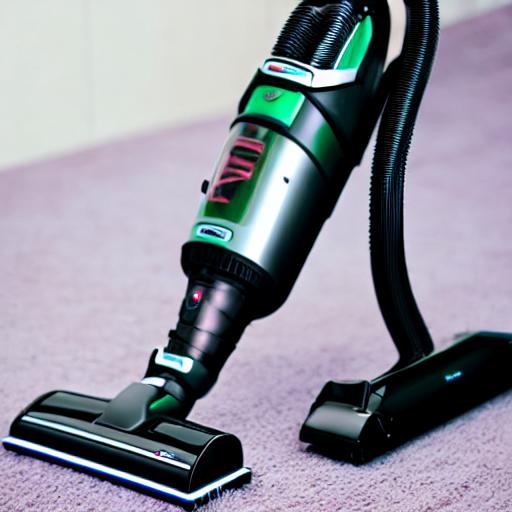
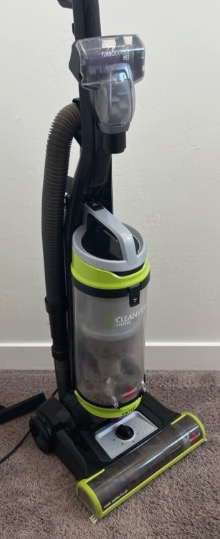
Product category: items_vacuum
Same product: no